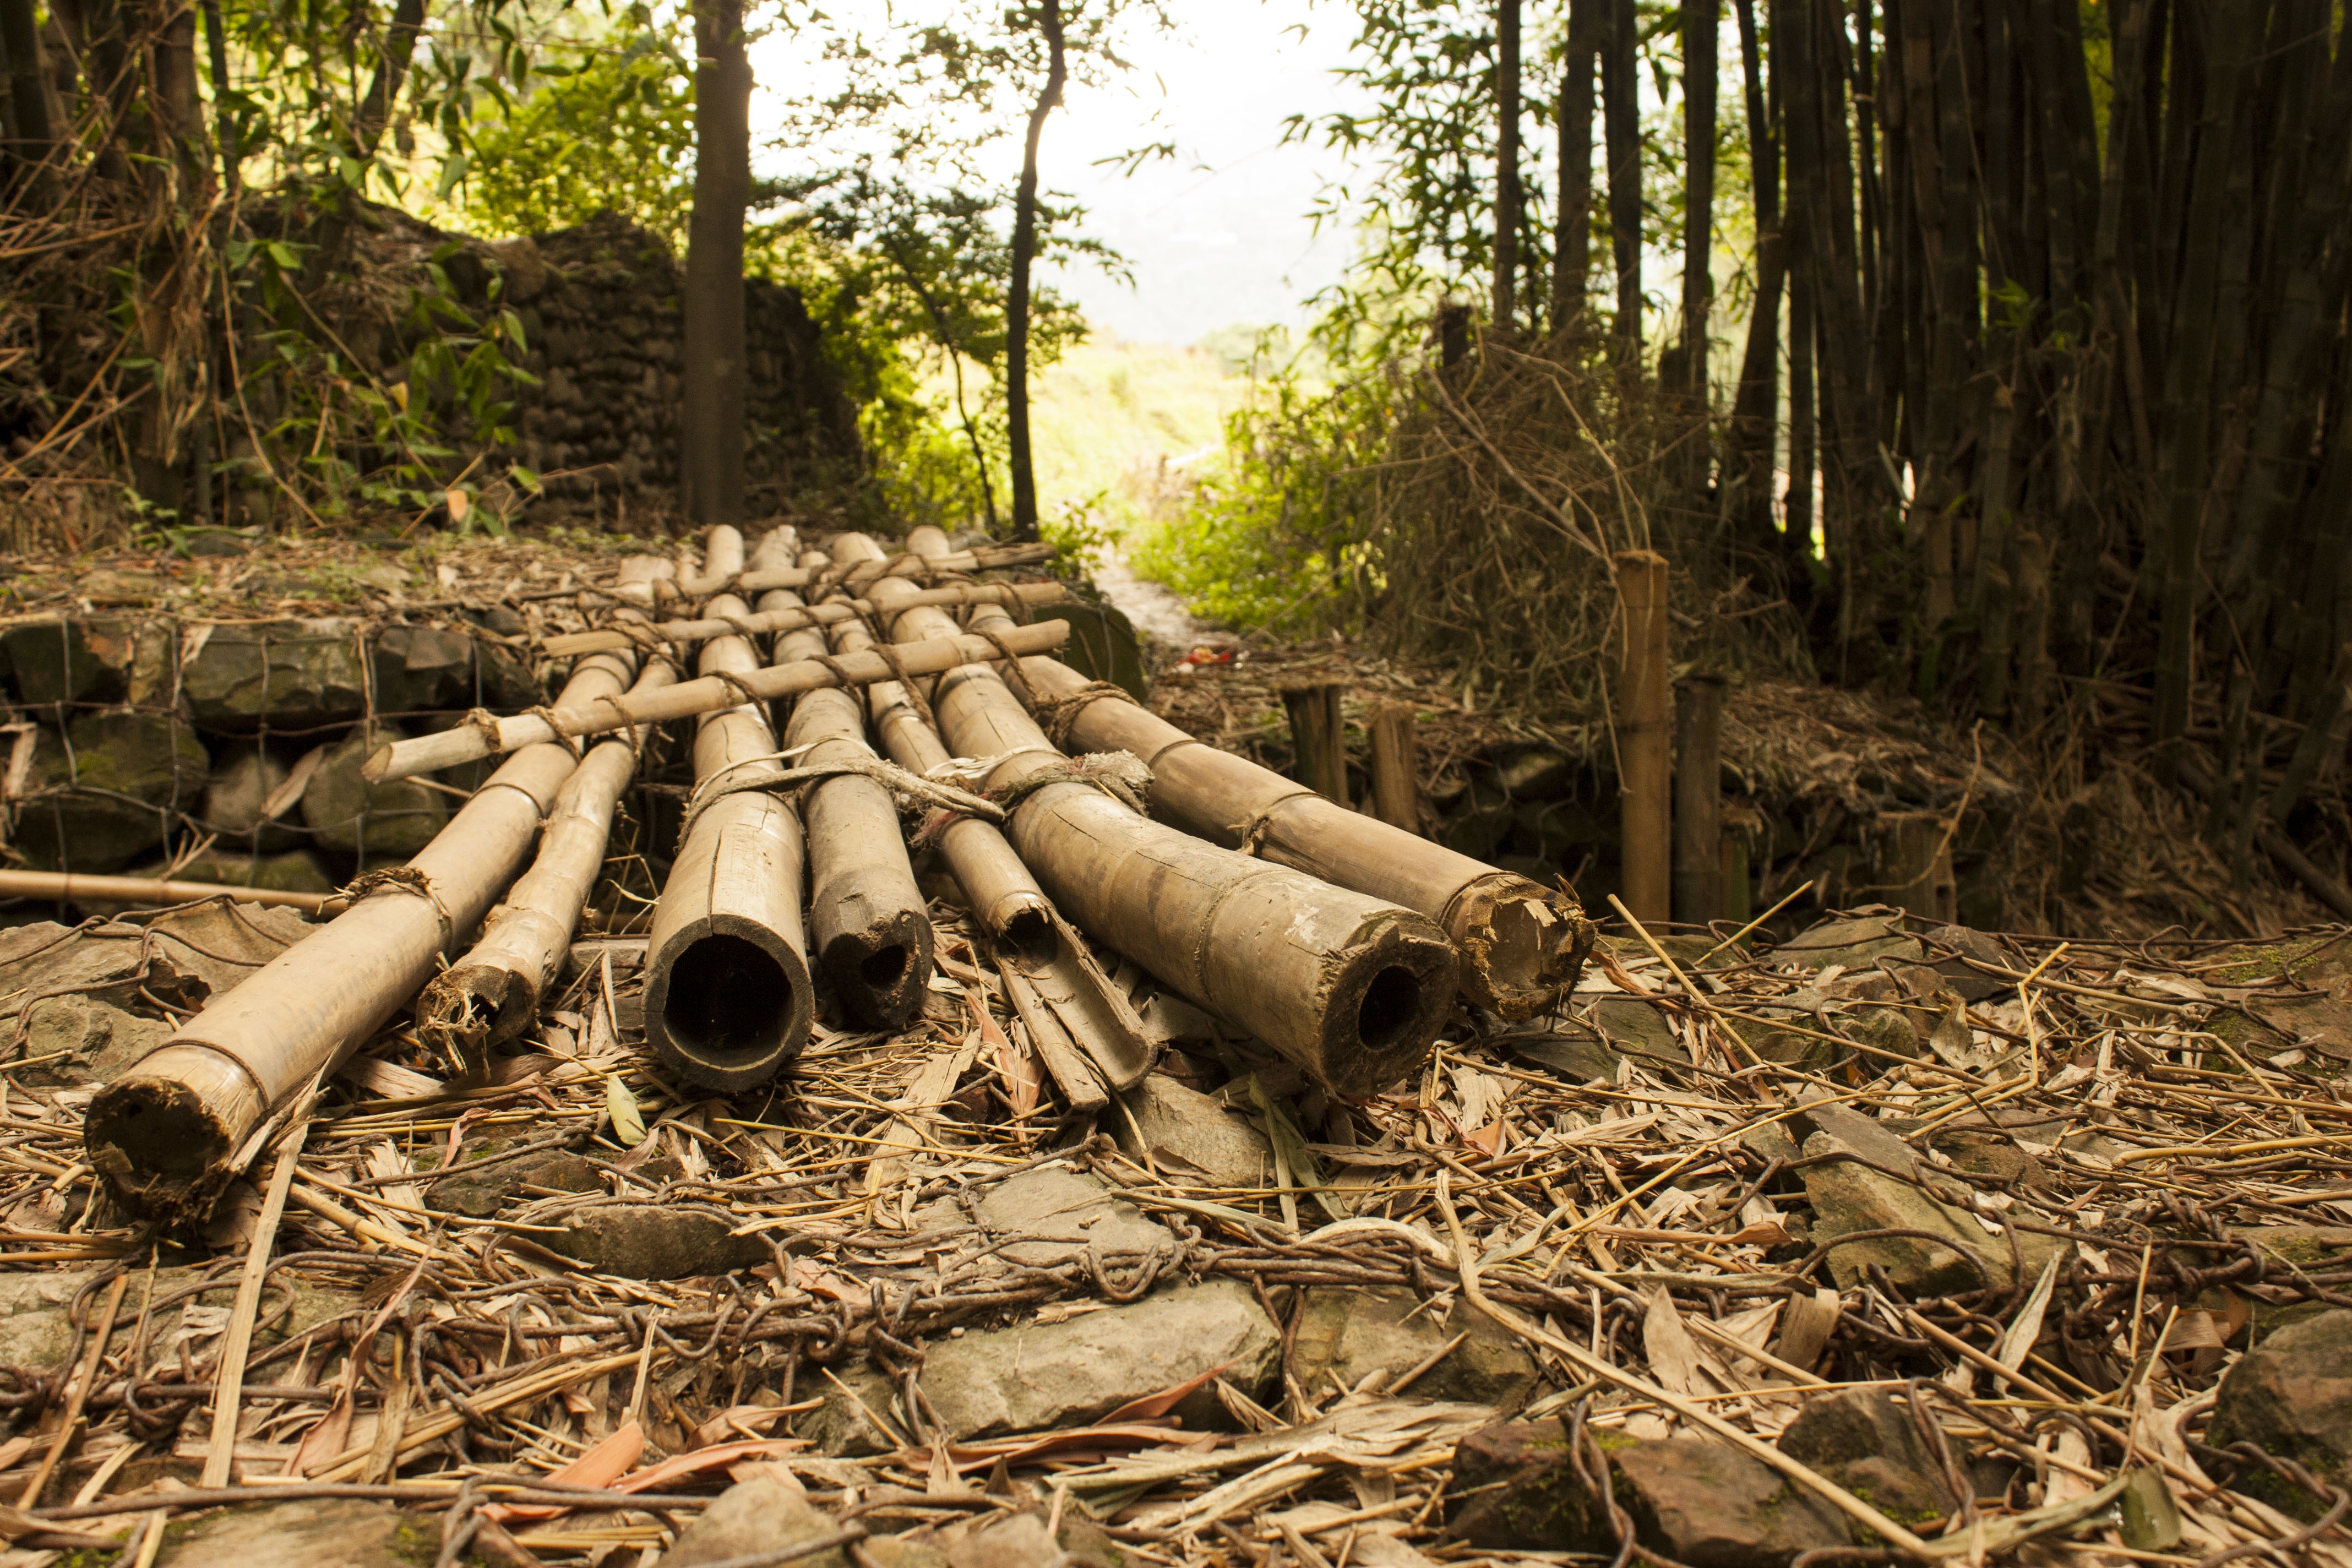
tree, water, forest, plant, wood, bridge, stream, jungle, crop, soil, agriculture, logging, channel, woodland, habitat, bamboo, rural area, natural environment, cross over, pass over, make shift